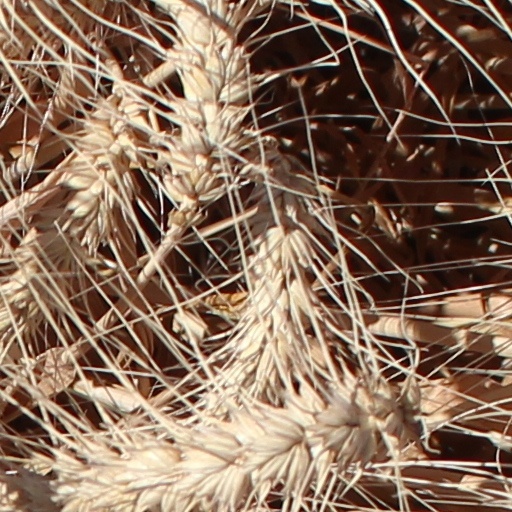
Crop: wheat